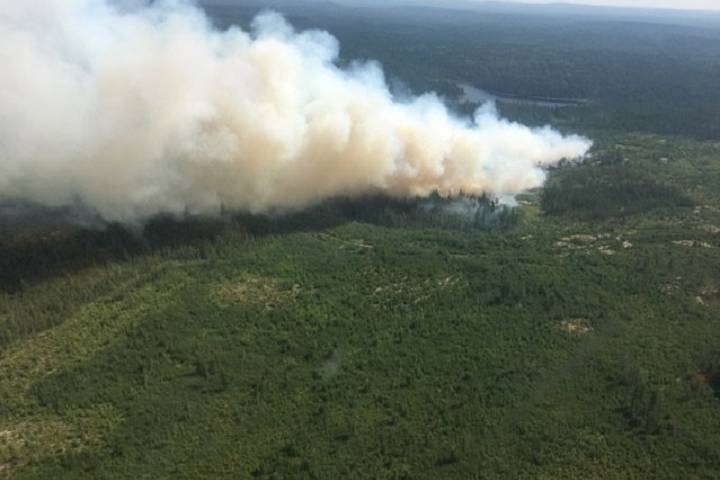
Fire: no
Smoke: yes